Bad Papa

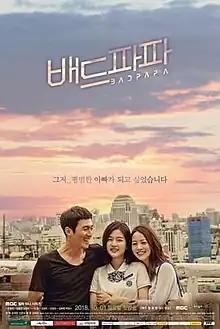
Promotional poster. From left: Jang Hyuk, Shin Eun-soo, Son Yeo-eun

Bad Papa is a South Korean television series starring Jang Hyuk, Son Yeo-eun and Shin Eun-soo. It is about the struggles of a father who chooses to become a bad person in order to be a good dad. It aired on MBC's Mondays and Tuesdays at 22:00 (KST) from October 1 to November 27, 2018.